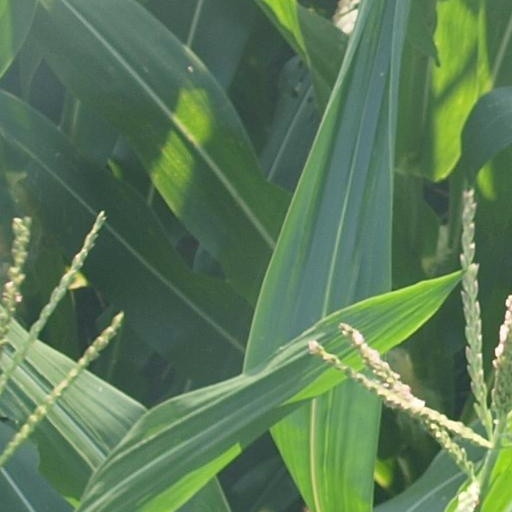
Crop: maize; corn